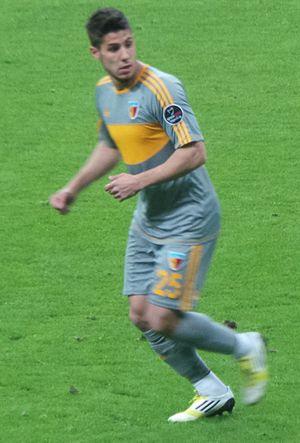
Alper Uludağ, né le 11 décembre 1990 à Heusden-Zolder, est un footballeur belgo-turc, qui évolue au poste de milieu de terrain au Konyaspor.